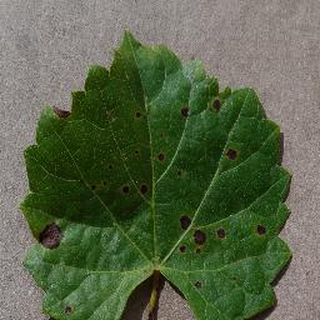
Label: grape_black_rot